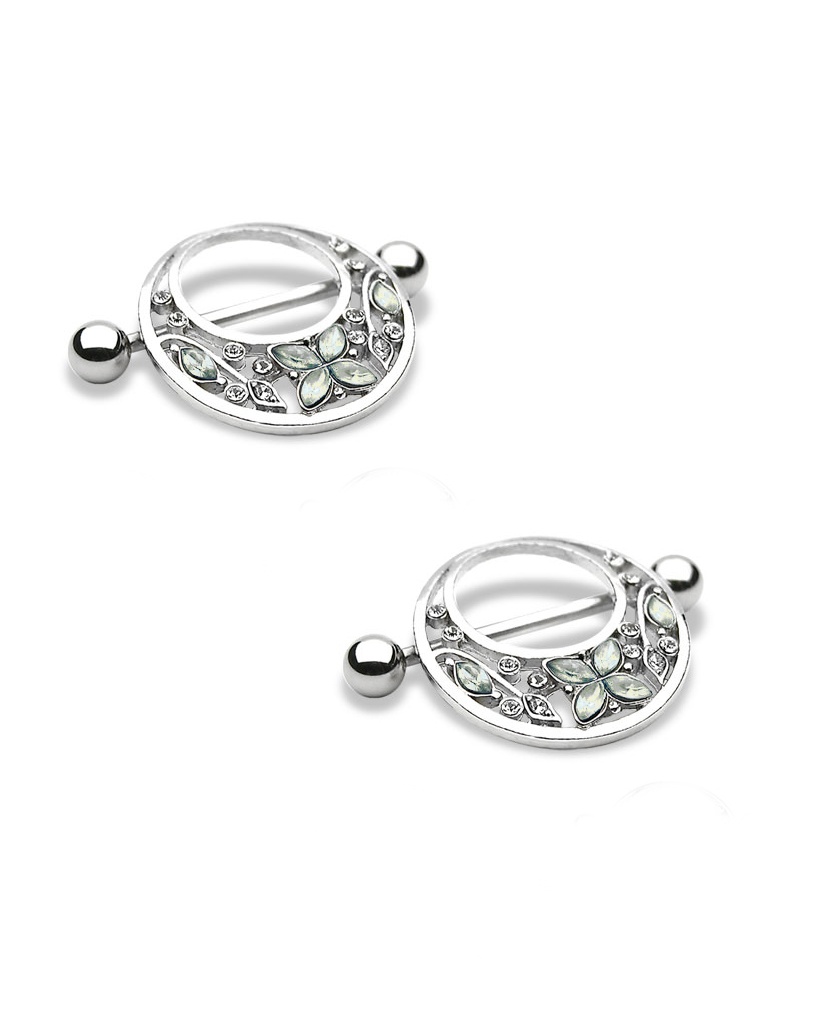
Sigursteina *2 saman*
Geirvörtulokkar úr 316L læknastáli! Lokkurinn er 22mm langur og 1.6mm þykkur! Koma 2 saman!
Brand: Lokkar og Skart
Category: Apparel & Accessories > Jewelry > Body Jewelry